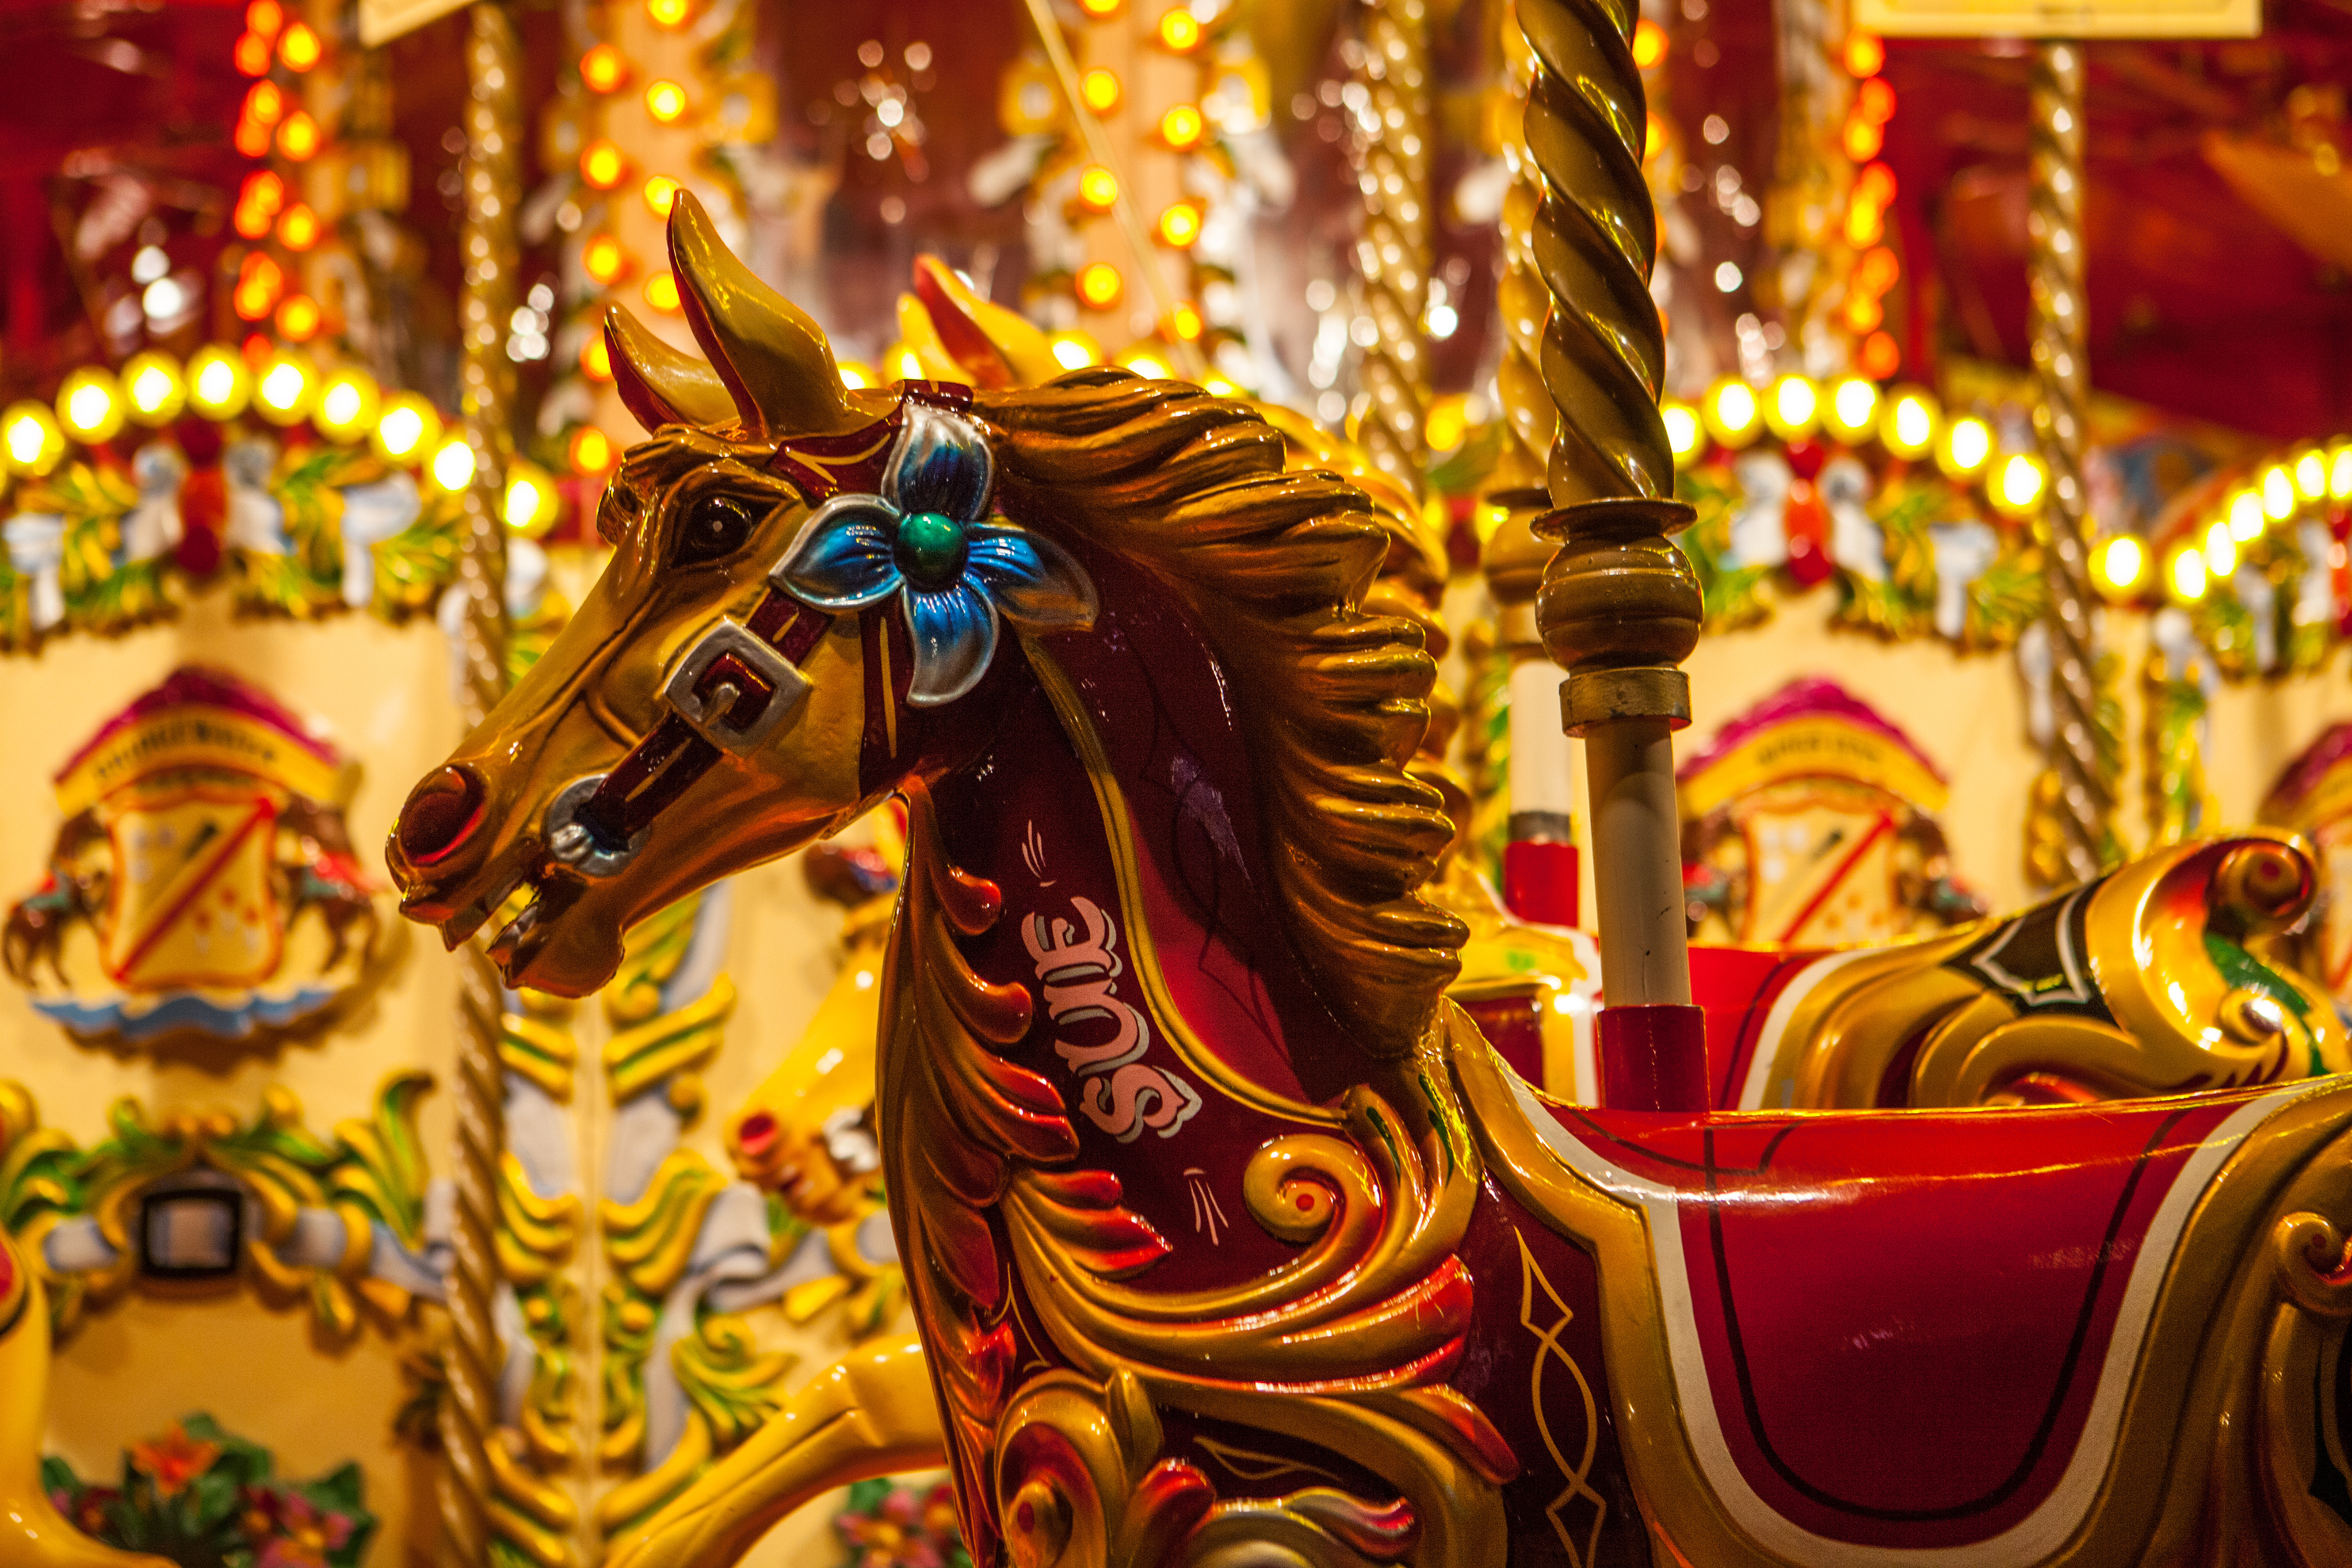
amusement ride, carousel, amusement park, light, lighting, fun, recreation, fair, park, festival, nonbuilding structure, carnival, tradition